Satevari MSWP

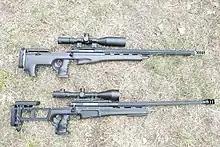
satevari sniper rifles

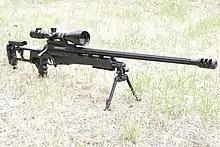
satevari-2 sniper rifle

The Satevari ( translated as "Dagger" ) MSWP is a proposed multi-caliber modular sniper rifle platform developed by STC Delta intended primarily for military but also limited civilian use. It was designed as convertible precision sniper rifle able to maintain high accuracy over long ranges and maximum effective ranges accordingly to cartridge and corresponding conversion.